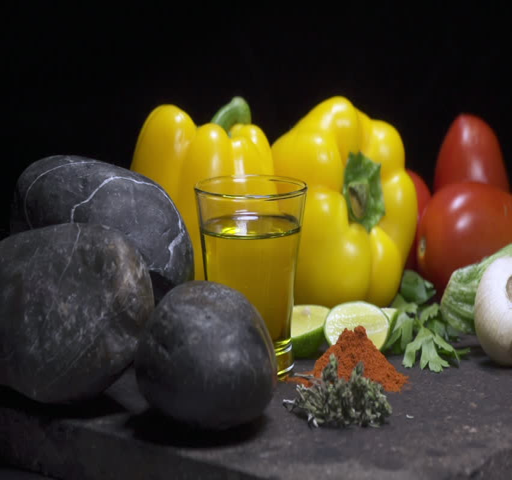
table top shot of many mexican ingredients on a table